Paleo-Hebrew Leviticus Scroll

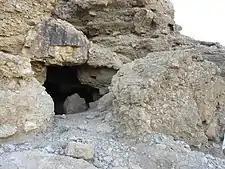
Qumran Cave 11 Entrance

The paleo-Hebrew script used is similar to the script still preserved today by the Samaritans, in the Samaritan Pentateuch, which itself is thought to be a direct descendant of the paleo-Hebrew alphabet (known in other circles as the Phoenician alphabet).